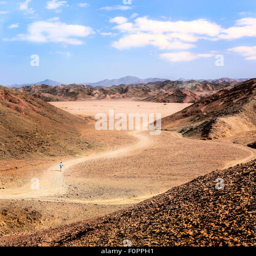
in the picture the desert of stones with its mountains of many colors and man walking alone